Alexander Marinesko

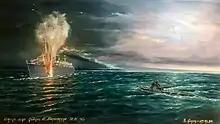
Attack of the century. Death of Wilhelm Gustloff. Vladimir Kosov

Before sinking the "Wilhelm Gustloff", Alexander Marinesko had been facing a court martial due to his problems with alcohol. Despite his success with the sinkings, he was deemed "not suitable to be a hero". He was only awarded the Order of the Red Banner. He was demoted to lieutenant and dishonorably discharged from the navy in October 1945, following war's end.